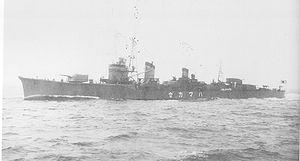
Le Hamakaze était un destroyer de classe Kagerō en service de la Marine impériale japonaise pendant la Seconde Guerre mondiale.